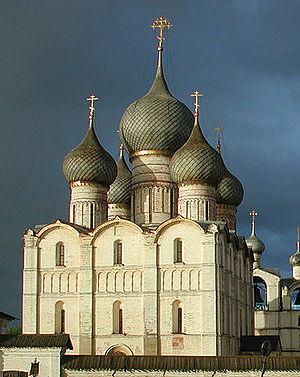
La cathédrale de la Dormition à Rostov était, jusqu'à la fin du XVIIIᵉ siècle, la cathédrale de l'éparchie d'Iaroslavl. Elle est reliée au kremlin de Rostov Veliki, ville de l'oblast d'Iaroslavl, qui fait partie de l'anneau d'or de Russie. Un carillon, clocher-arcade surmonté par de petites coupoles en bulbes imbriquées est adjoint à l'édifice.